Ghosts in Bengali culture

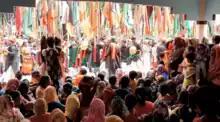
Ashura in Manikganj

In Bangladeshi folklore, pori (also spelled parī) refers to a supernatural entity, similar to a fairy, often depicted as a beautiful, winged creature with a connection to Islamic/Persian mythology. They are known for their ethereal beauty and association with the unseen realm, sometimes interacting with humans, both positively and negatively.